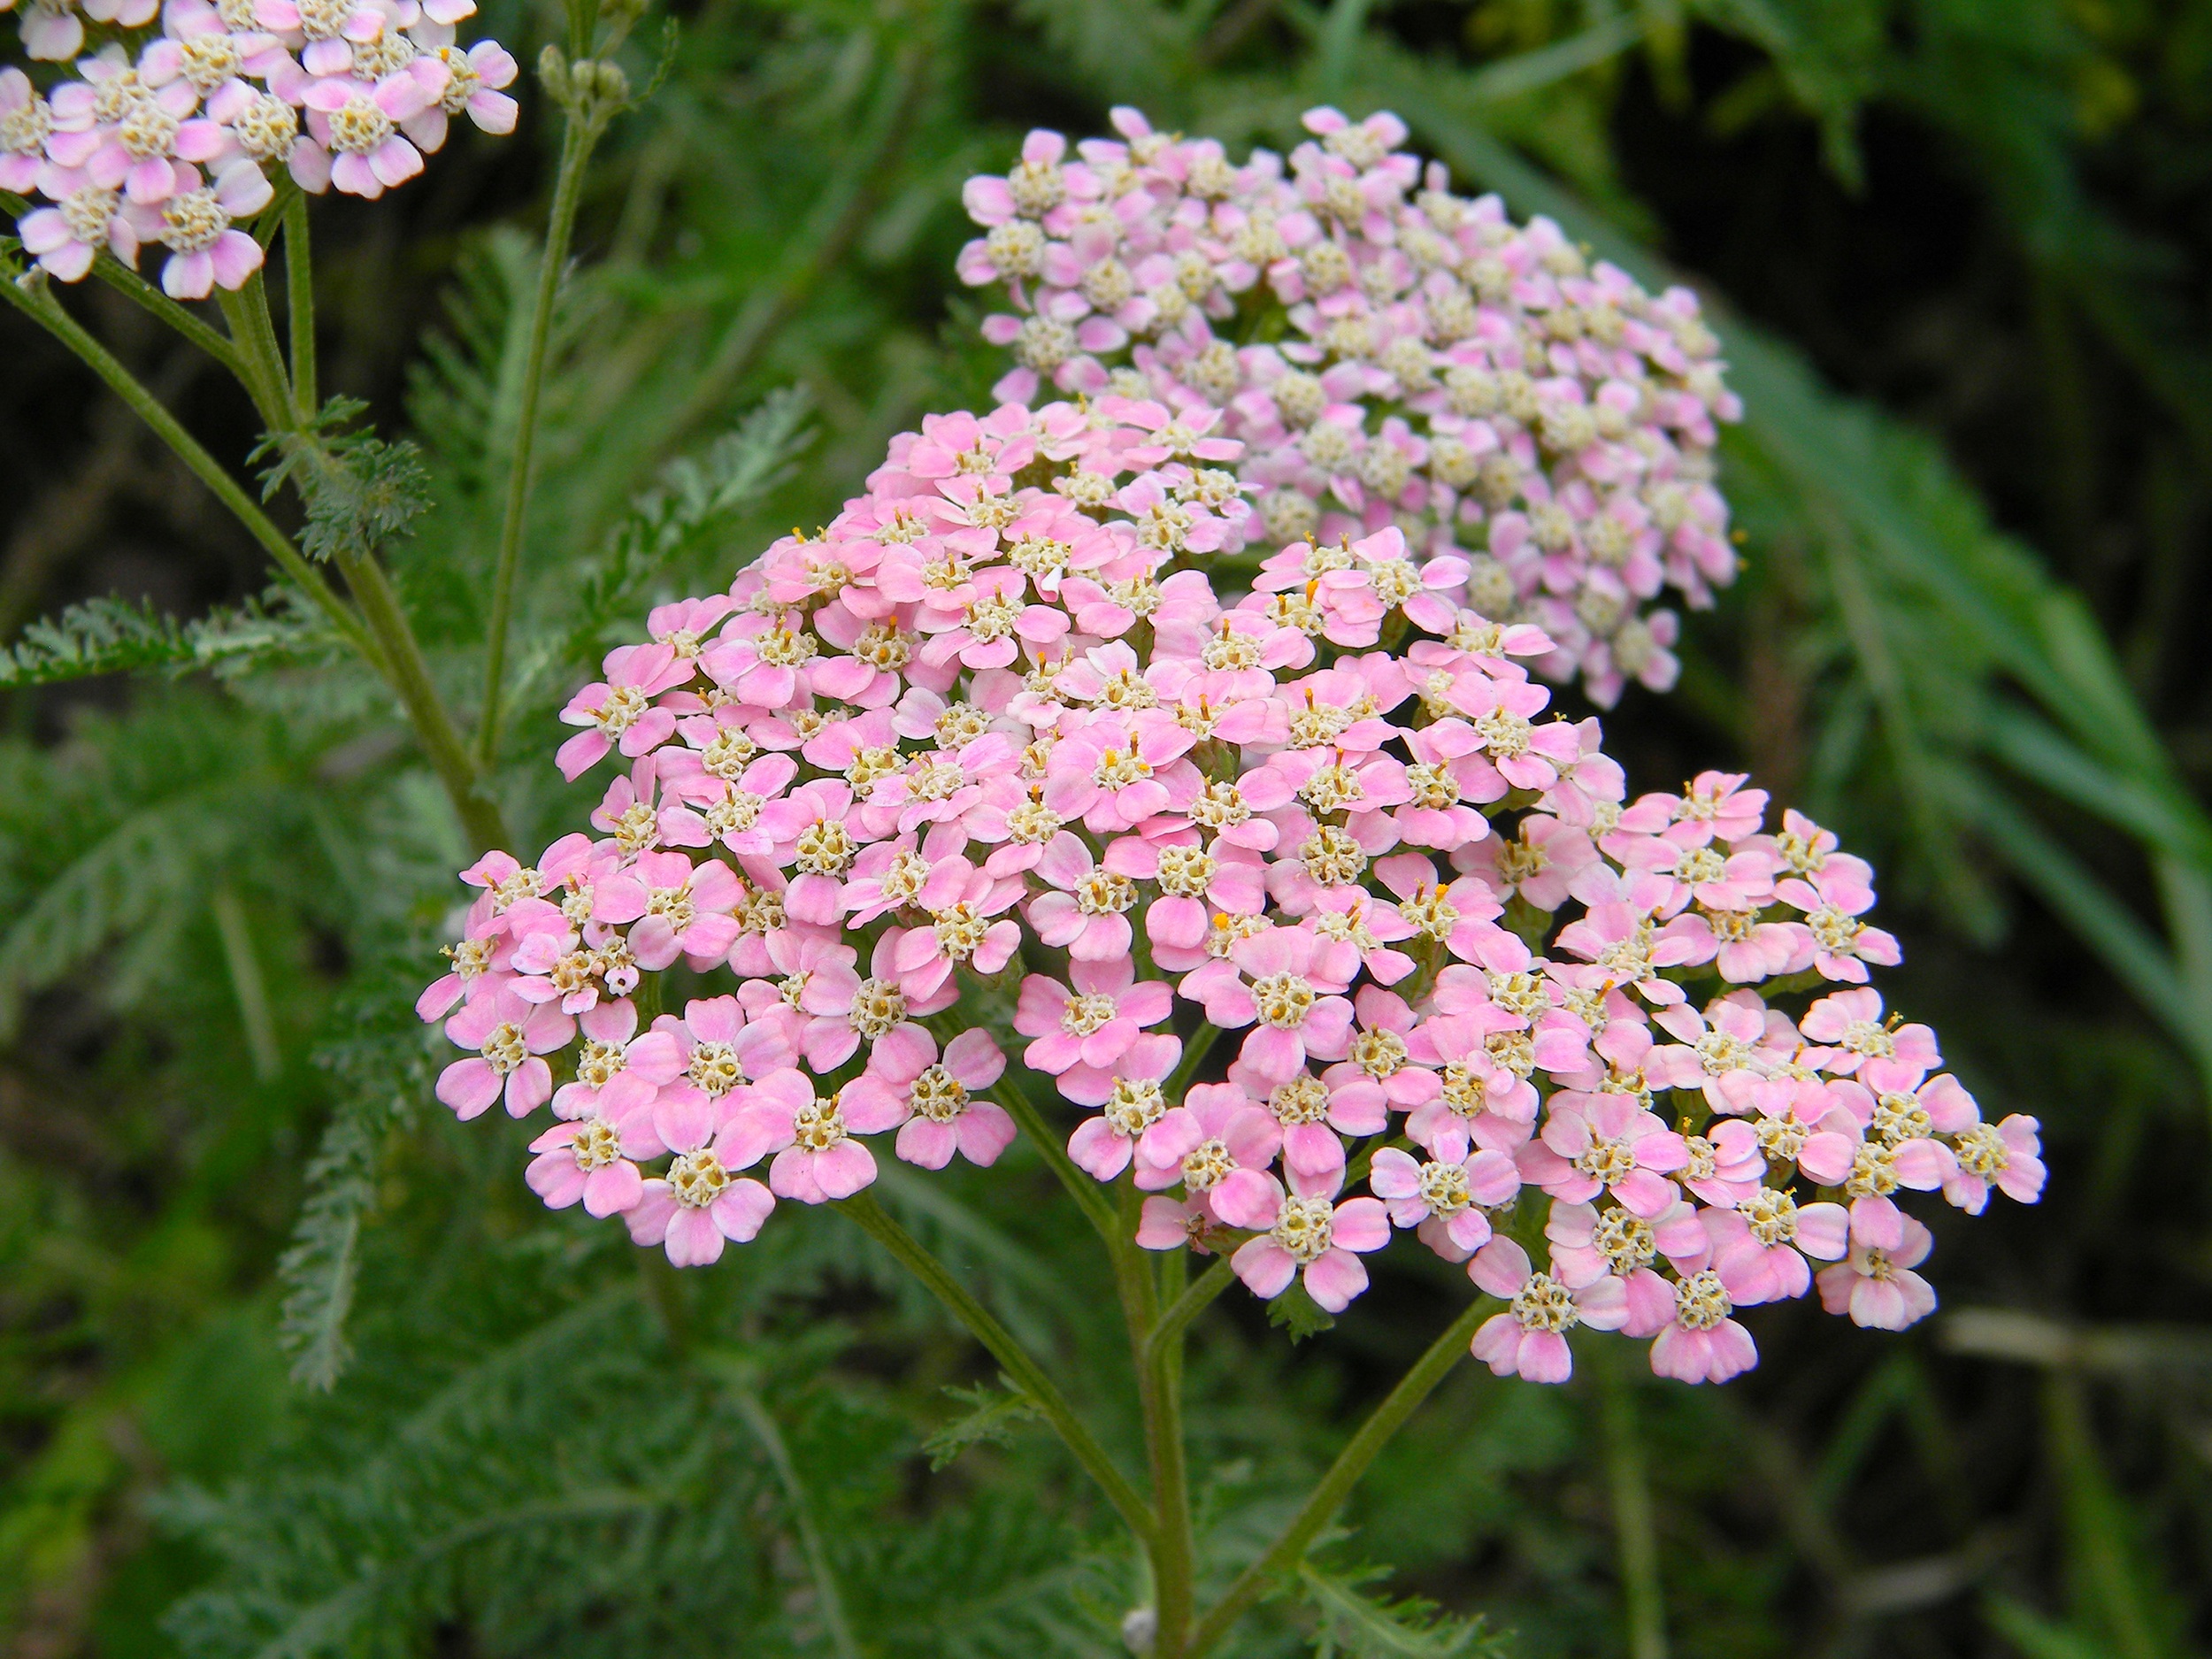
nature, grass, plant, flower, bloom, summer, herb, macro, botany, closeup, pink, flora, flowers, beautiful, yarrow, stamens, pink flower, medicinal plant, summer flowers, garden flower, beautiful flower, flowering plant, ty elistnik pink, field grass, beautiful flowers, daisy family, verbena, lantana camara, verbena family, annual plant, land plant, dame's rocket